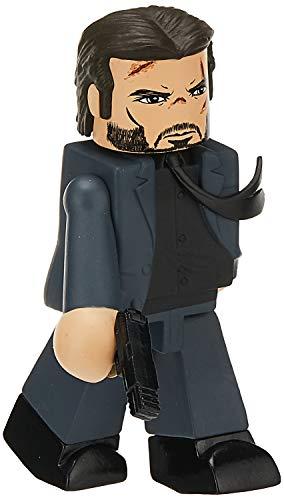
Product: DIAMOND SELECT TOYS John Wick Vinimate
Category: Toys & Games | Novelty & Gag Toys
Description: Collect John Wick Walking pose with pistol and viggo tarasov with Switchblade.
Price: $9.99
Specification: ProductDimensions:4x1.5x1inches|ItemWeight:6.1ounces|ShippingWeight:6.1ounces(Viewshippingratesandpolicies)|ASIN:B07JGLC3HR|Itemmodelnumber:OCT182231|Manufacturerrecommendedage:15yearsandup